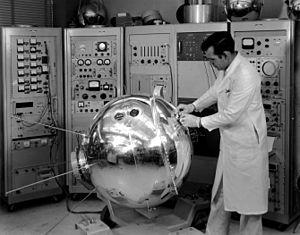
Explorer 17 ou AE-A est un petit satellite scientifique lancé en 1963. Le satellite développé par la NASA dans le cadre du programme Programme Explorer a pour objectif de mesurer la densité, la composition, la pression et la température de l'atmosphère terrestre. Il fait partie d'une série de trois missions conçues par le Centre spatial Goddard destinées à mieux connaitre les caractéristiques de l'atmosphère terrestre à des fins scientifiques et pour des applications dans le domaine de la météorologie. La charge utile est constituée de deux spectromètres de masse, quatre systèmes de mesure de pression et deux sondes de Langmuir. Au cours des 100 jours de sa mission limitée par la capacité de sa batterie non rechargeable, le satellite remplit ses objectifs malgré le dysfonctionnement de certains de ses instruments.